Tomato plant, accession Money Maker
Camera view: tilt-top (135 deg); turntable rotation: 300 degrees
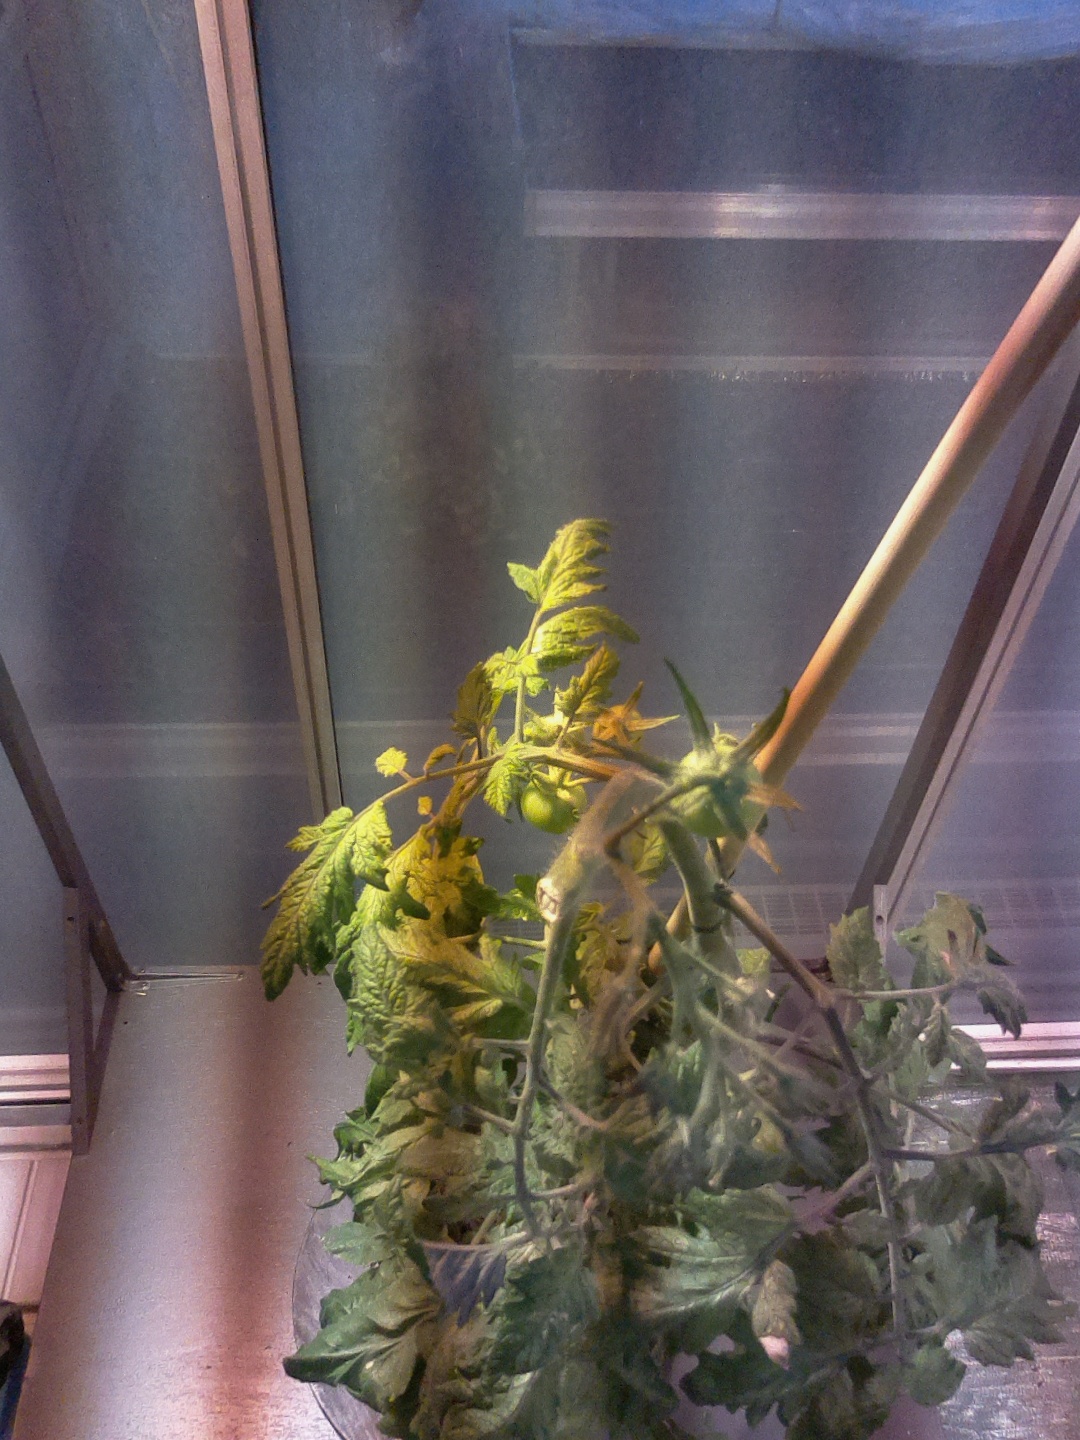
BBCH growth stage 76: 60%-70% of final fruit size